Carl Joseph Begas

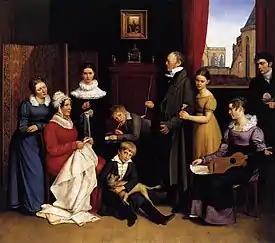
Portrait of the Begas family

He died in 1854, at the age of sixty, after returning from a visit to Rome. Four of his sons also became artists.